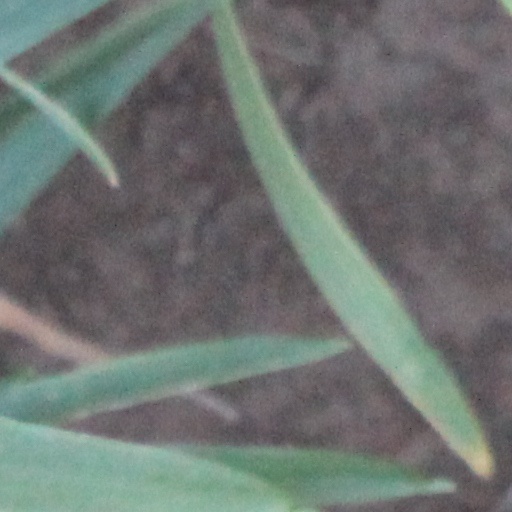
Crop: wheat